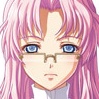
Portrait style: Anime Portrait